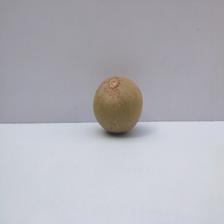
Size: Small